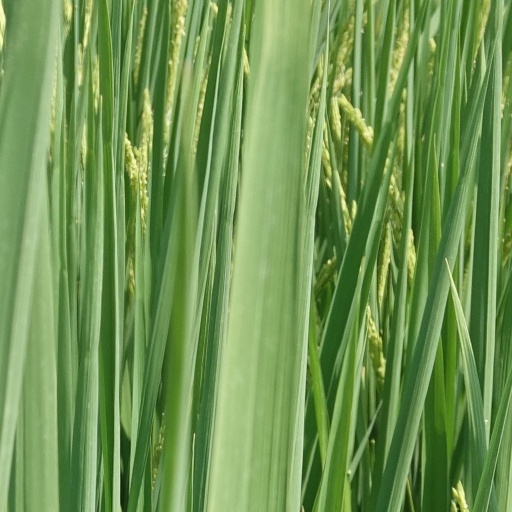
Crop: rice